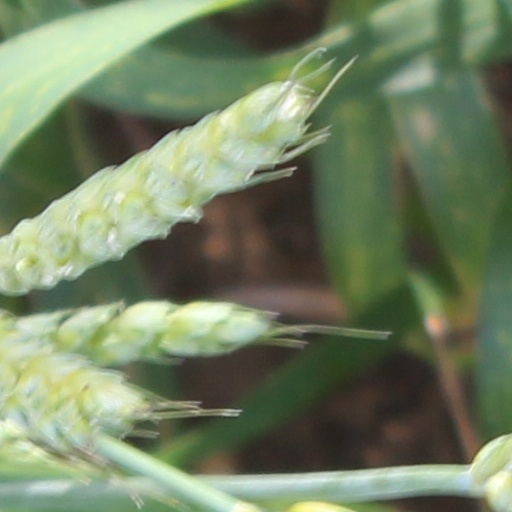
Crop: wheat